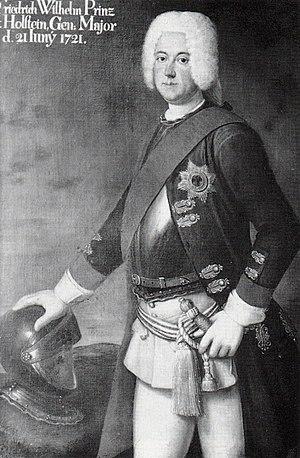
Frédéric Guillaume II de Schleswig-Holstein-Sonderbourg-Beck fut duc de Schleswig-Holstein-Sonderbourg-Beck. Il sert le royaume de Prusse comme Maréchal et il est nommé Gouverneur de Berlin, bien qu'il n'exerce pas cette fonction.